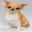
Label: dog